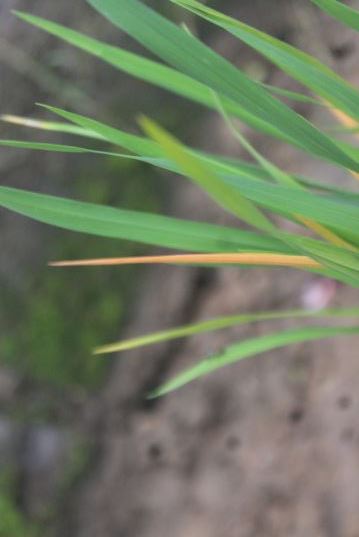
Disease: Tungro